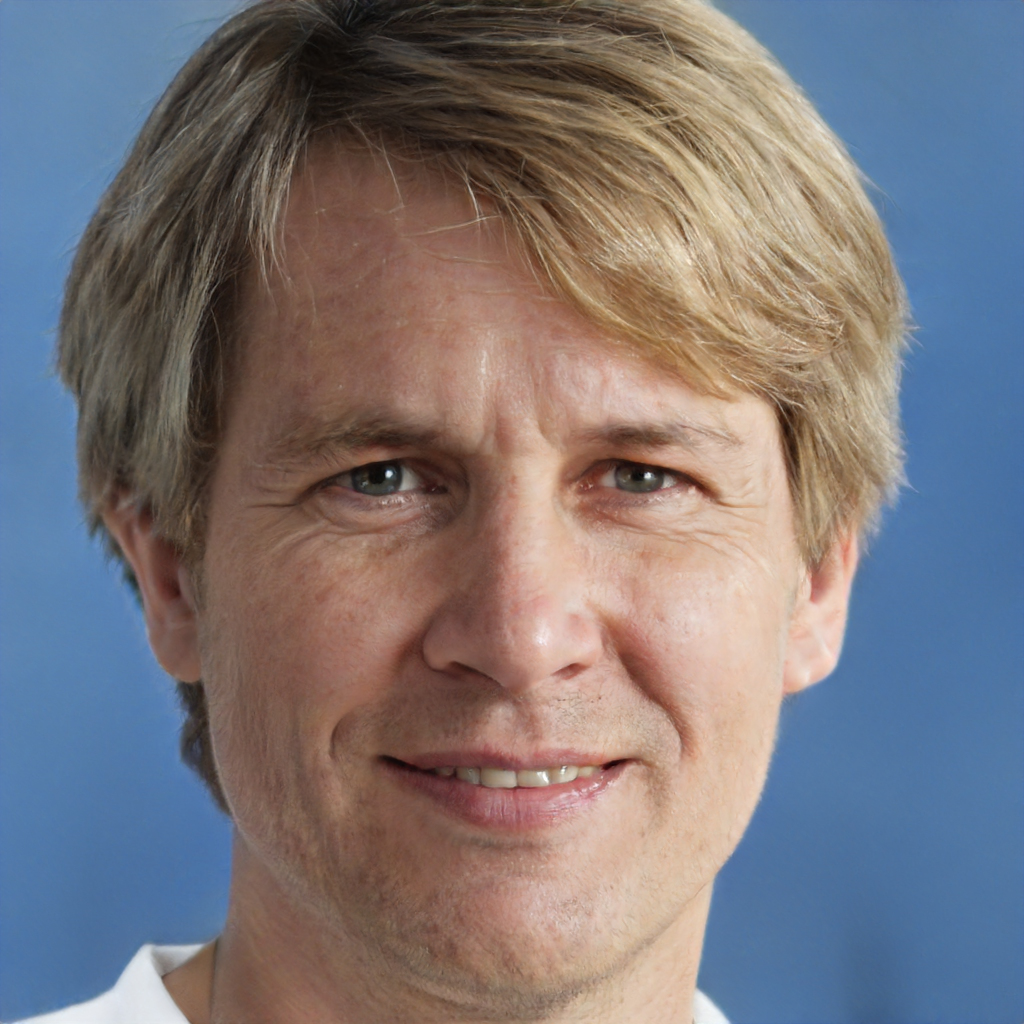
Gender: Male